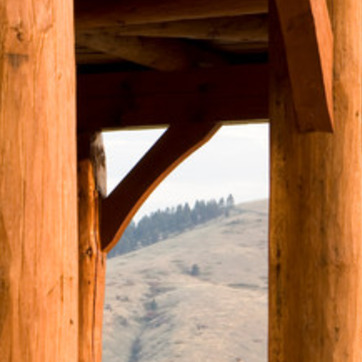
Material: sky